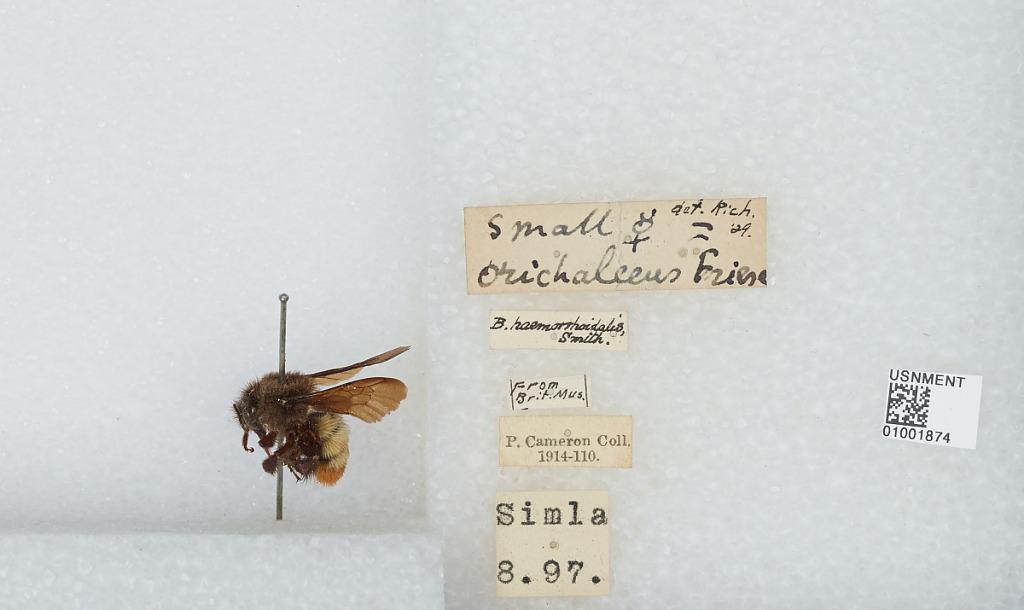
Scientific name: Bombus (Alpigenobombus) breviceps Smith
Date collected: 1897-8-1
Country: India
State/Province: Himchal Pradesh
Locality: Shimla
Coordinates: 31.1033, 77.1722
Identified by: Richards